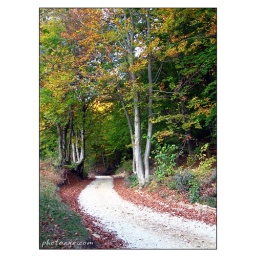
autumn road in forest near home